2017 Allan Cup

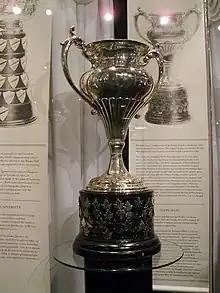
Silver bowl trophy with two large handles, mounted on a black plinth.

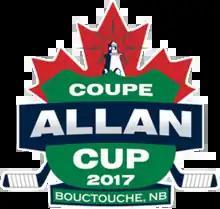
2017 Allan Cup logo

The 2017 Allan Cup was the Canadian championship of senior ice hockey and the 109th year the Allan Cup was awarded. The tournament was played at the J.K. Irving Centre in Bouctouche, New Brunswick from April 10 to 15, 2017 and won by the Grand Falls-Windsor Cataracts.